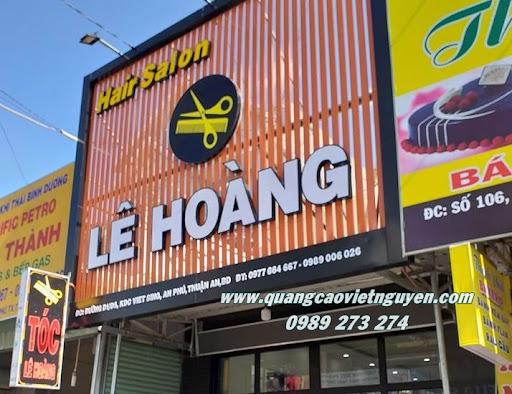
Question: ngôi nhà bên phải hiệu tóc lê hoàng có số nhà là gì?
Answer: số 106